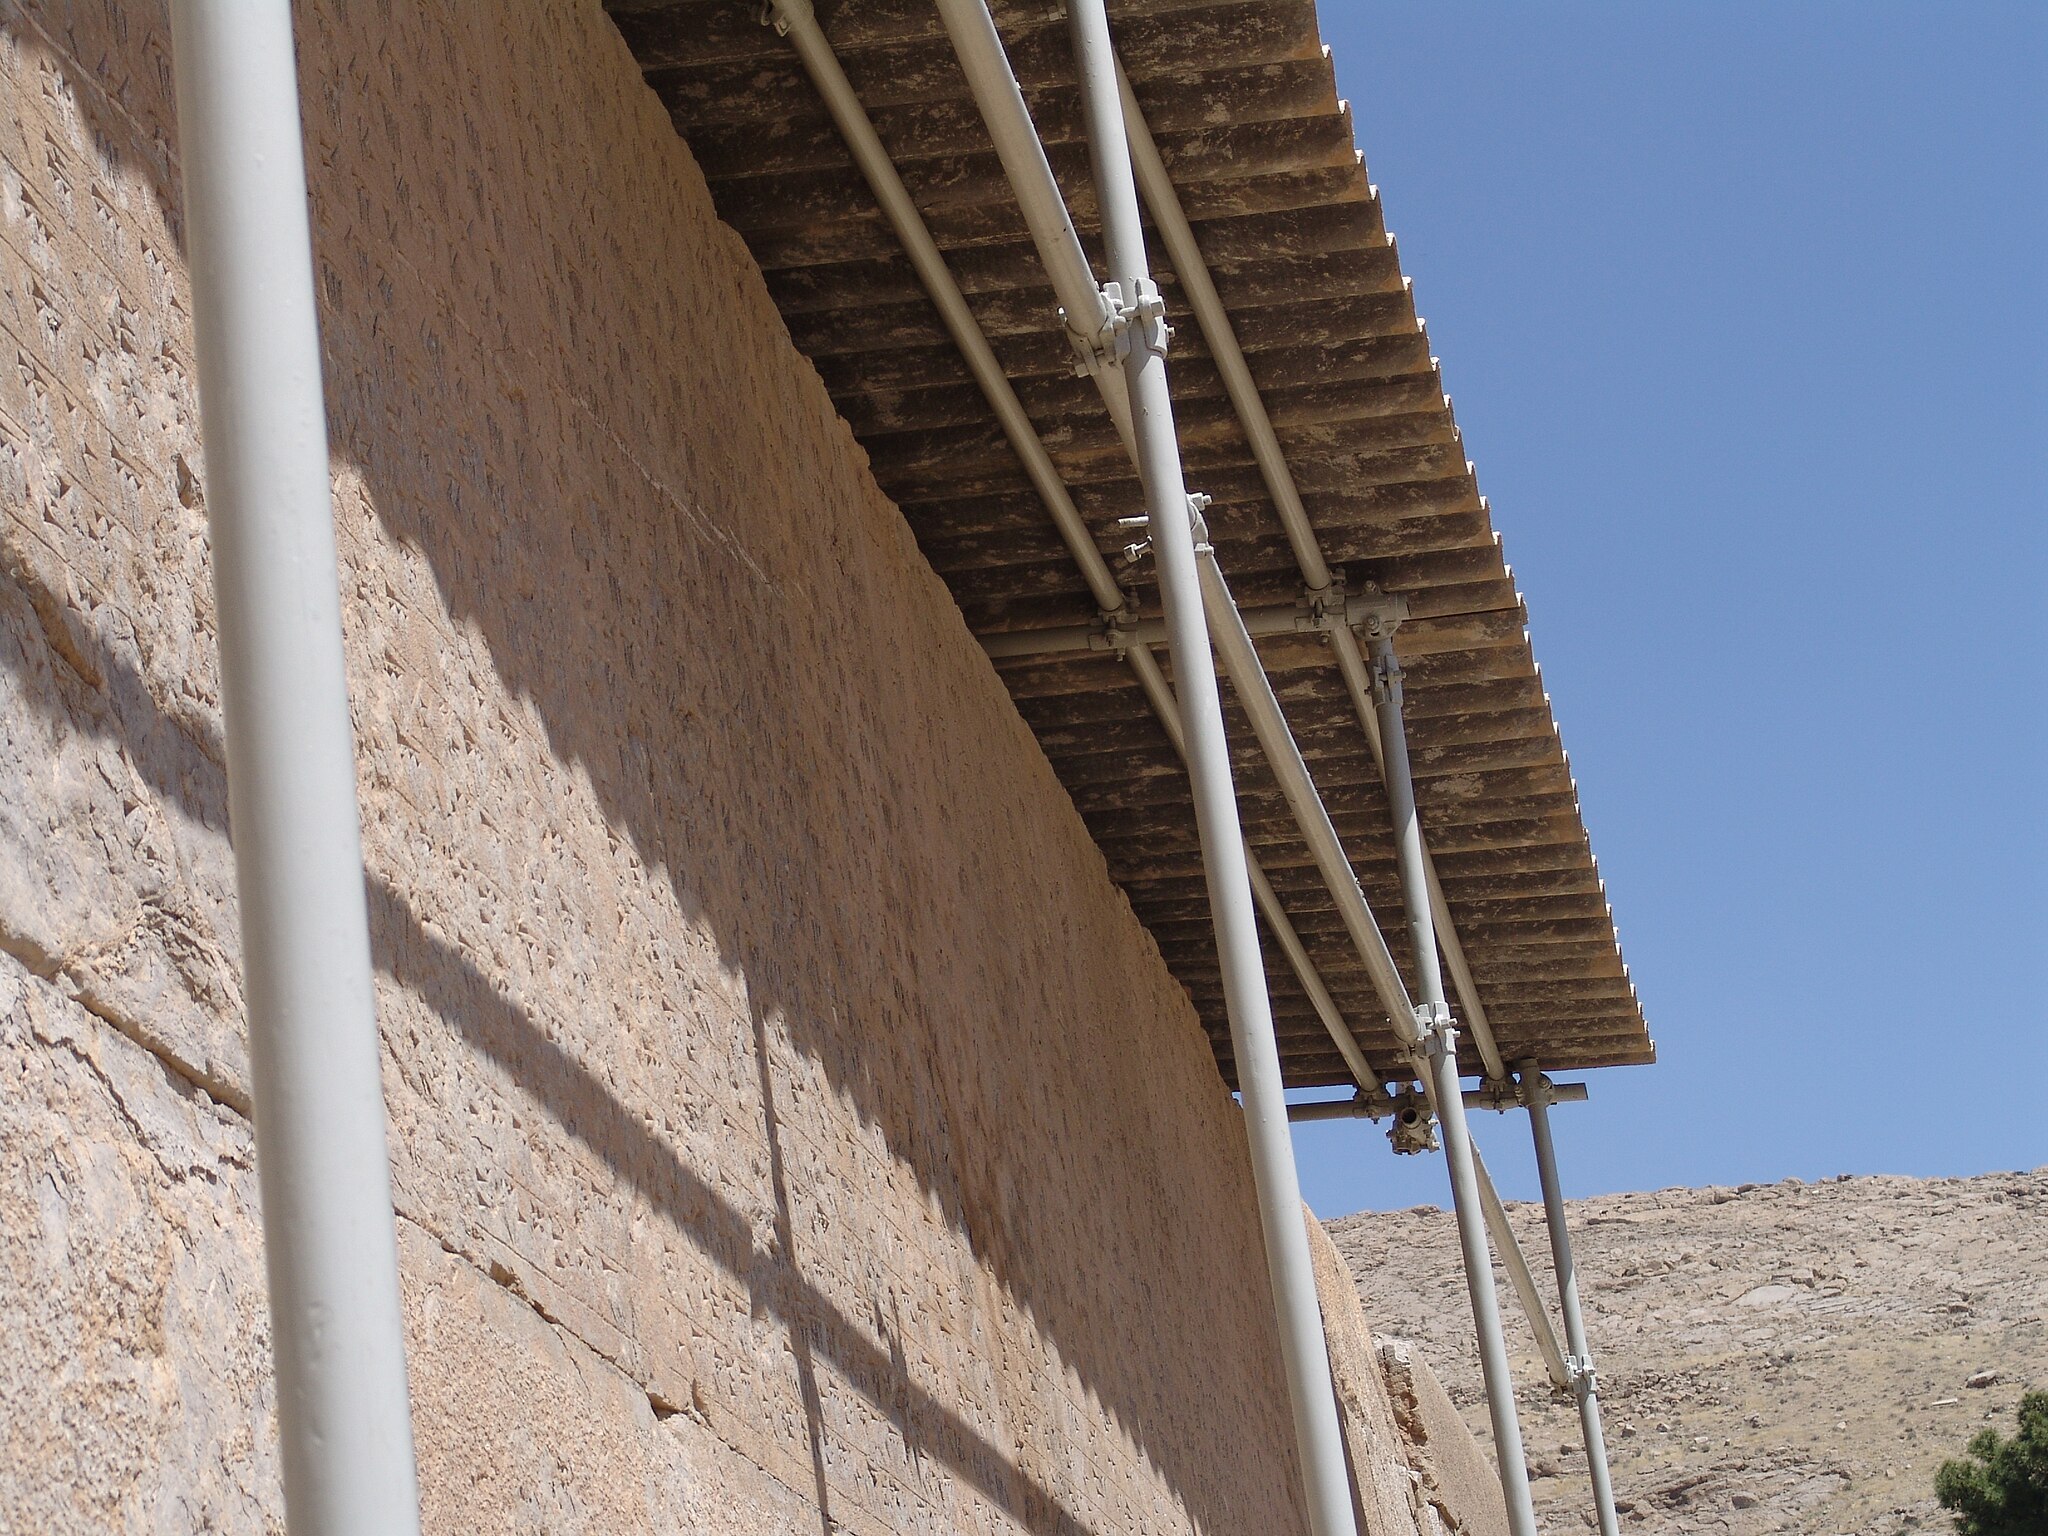
Title: Persepolis-Darafsh 1 (120)
Description: Persepolis
Date: 2008-03-21 12:17:55
Categories: GFDL, Taken with Sony DSC-F828, License migration redundant, Self-published work, Inscriptions in Persepolis, Files with coordinates missing SDC location of creation, 2008 in Persepolis, Photos by Darafsh Kaviyani